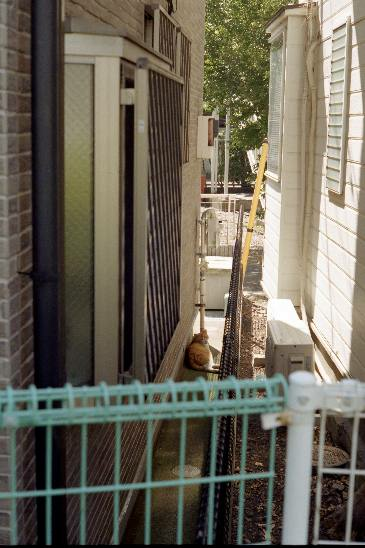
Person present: No